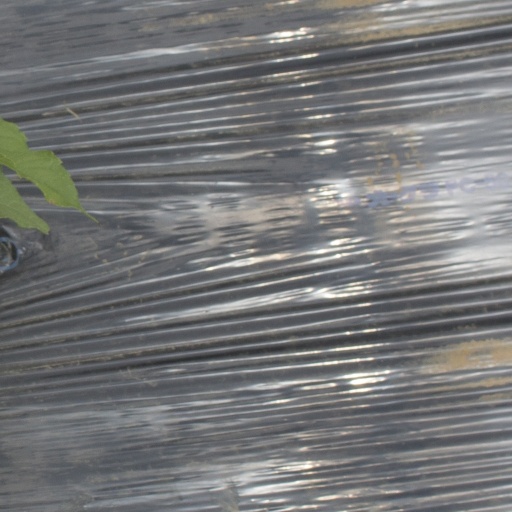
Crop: Jerusalem artichoke